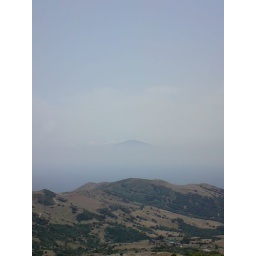
looking over the hills in Tarifa to Morocco which is covered in cloud excpet for the mountain peak